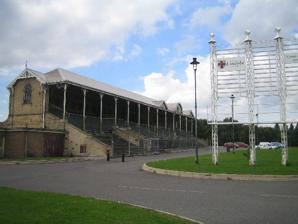
Building: Lincoln Racecourse
Country: United Kingdom
Year built: 1727
Lincoln Racecourse Lincoln racecourse grandstand Location Lincoln , Lincolnshire , England Coordinates 53°14′06″N 0°33′50″W / 53.235°N 0.564°W / 53.235; -0.564 Owned by Jockey Club Racecourses Course type Flat Notable races Lincoln Handicap Lincoln Racecourse is a former horse racing venue to the west of the city of Lincoln , at Carholme , a flat tract of common land in Lincolnshire, England. It was the original location of the Lincolnshire Handicap . The course closed in 1964, and the following year the race relocated to Doncaster Racecourse where a small change to the race title sees it run as the Lincoln Handicap. The track's history was long and significant. James I himself acted as Clerk of the Course there in 1607. He is recorded as requesting that a 450 yards long stretch of the course be "raled and corded with ropes and hoopes" on both sides, so that the horses "that ronned were seen fayre." The Flat racing season usually opened with the three day Spring meeting in March, with the Lincolnshire Handicap on the third day. This race was probably run for the first time on 10 August 1849, over a distance of two miles, and won by a filly, Media, owned by Lord Exeter. Media won another race later in the day. The distance of the Lincoln was reduced to one mile on the straight course in 1864 or 1865. John Rickman describes the Lincoln mile as "easy", as it was slightly downhill for the first two furlongs, with a very-slight left handed elbow before half way. This gave horses drawn with low numbers a disadvantage. The course was a left-handed oval of about one mile, five furlongs, with a home straight of about half a mile. From 1727 at the earliest, Lincoln had held a Royal Plate race, run in 4 mile heats by 6 year olds carrying 12 stone. The course was located west of the City of Lincoln by Saxilby Road. The racecourse was established by the Lincoln Corporation on West Common in 1773.  The grandstand of 1897 is a Grade II listed building , now used as a community centre. The A57 road passed between the course and the grandstand. During race meetings, this was closed off and traffic diverted, enabling BBC cameras to follow the leaders of the race at close distance all the way from start to the winning post. After closure the course was used for many years as a Point to Point track. References